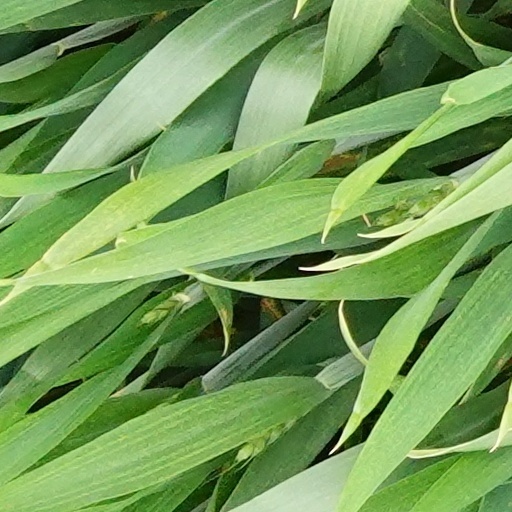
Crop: wheat